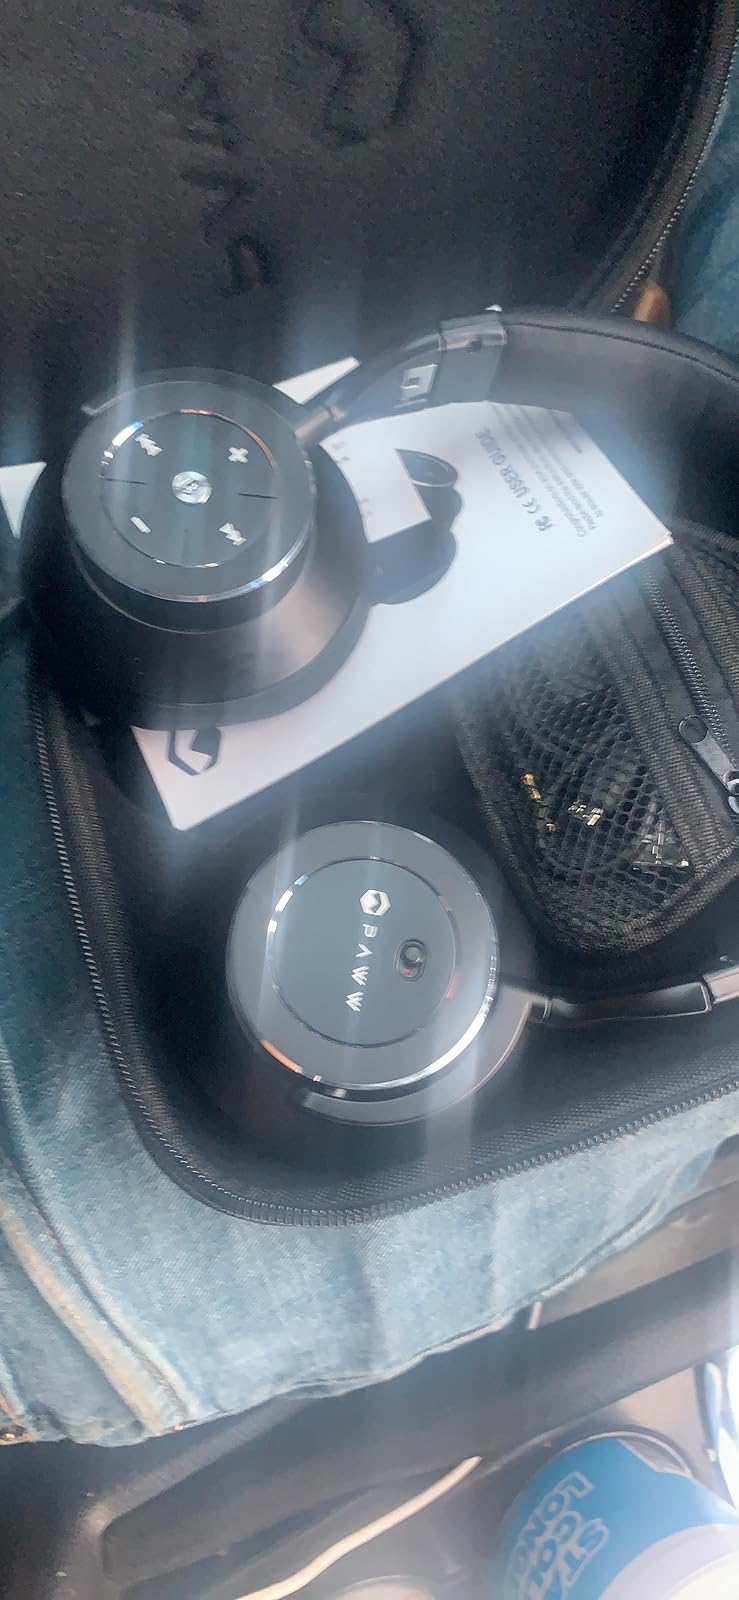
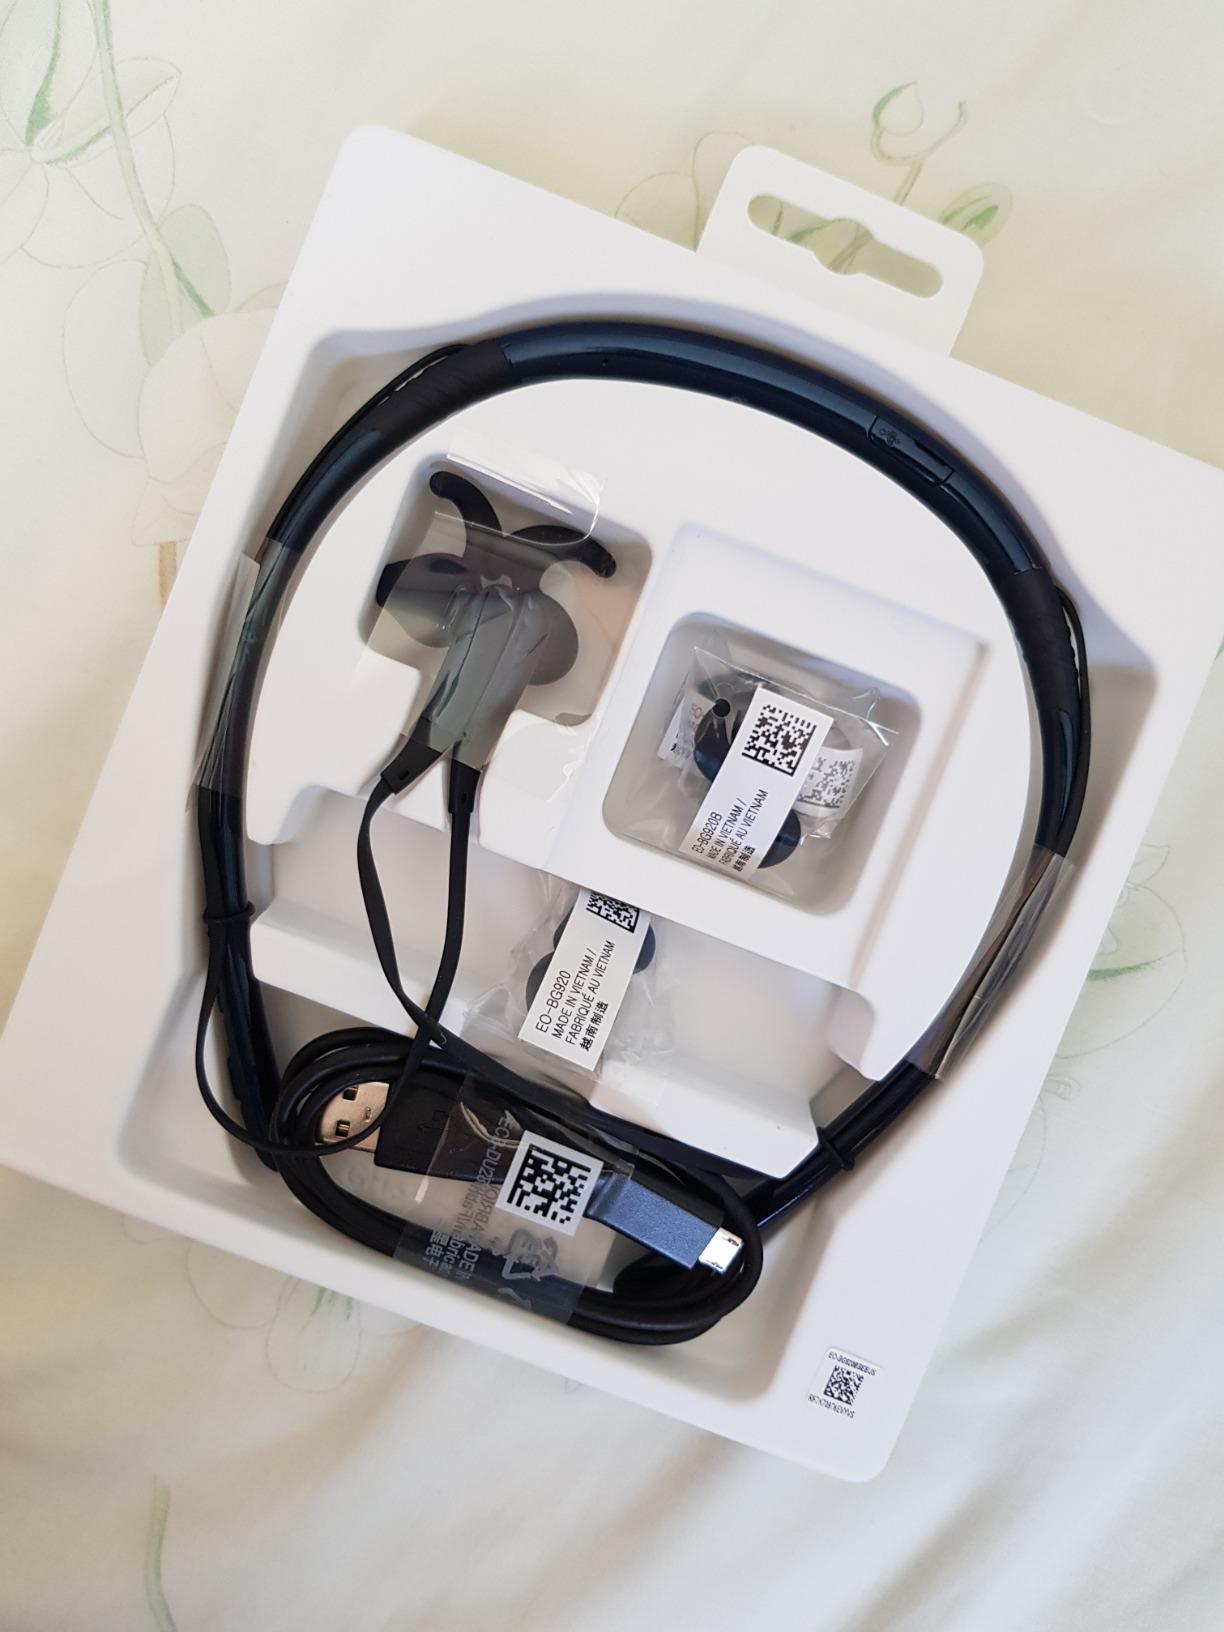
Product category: headphones
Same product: no